Janel Manns

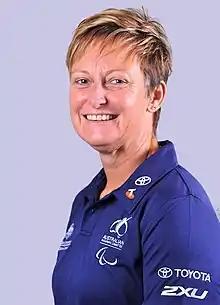
2012 Australian Paralympic team portrait of Manns

Janel Manns (born 28 May 1966) is an Australian wheelchair tennis player. She has been selected to represent Australia at the 2012 Summer Paralympics in tennis.